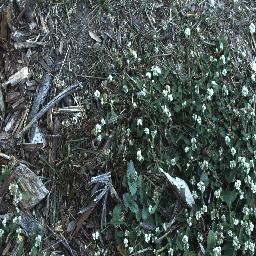
Label: negative